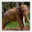
Label: elephant